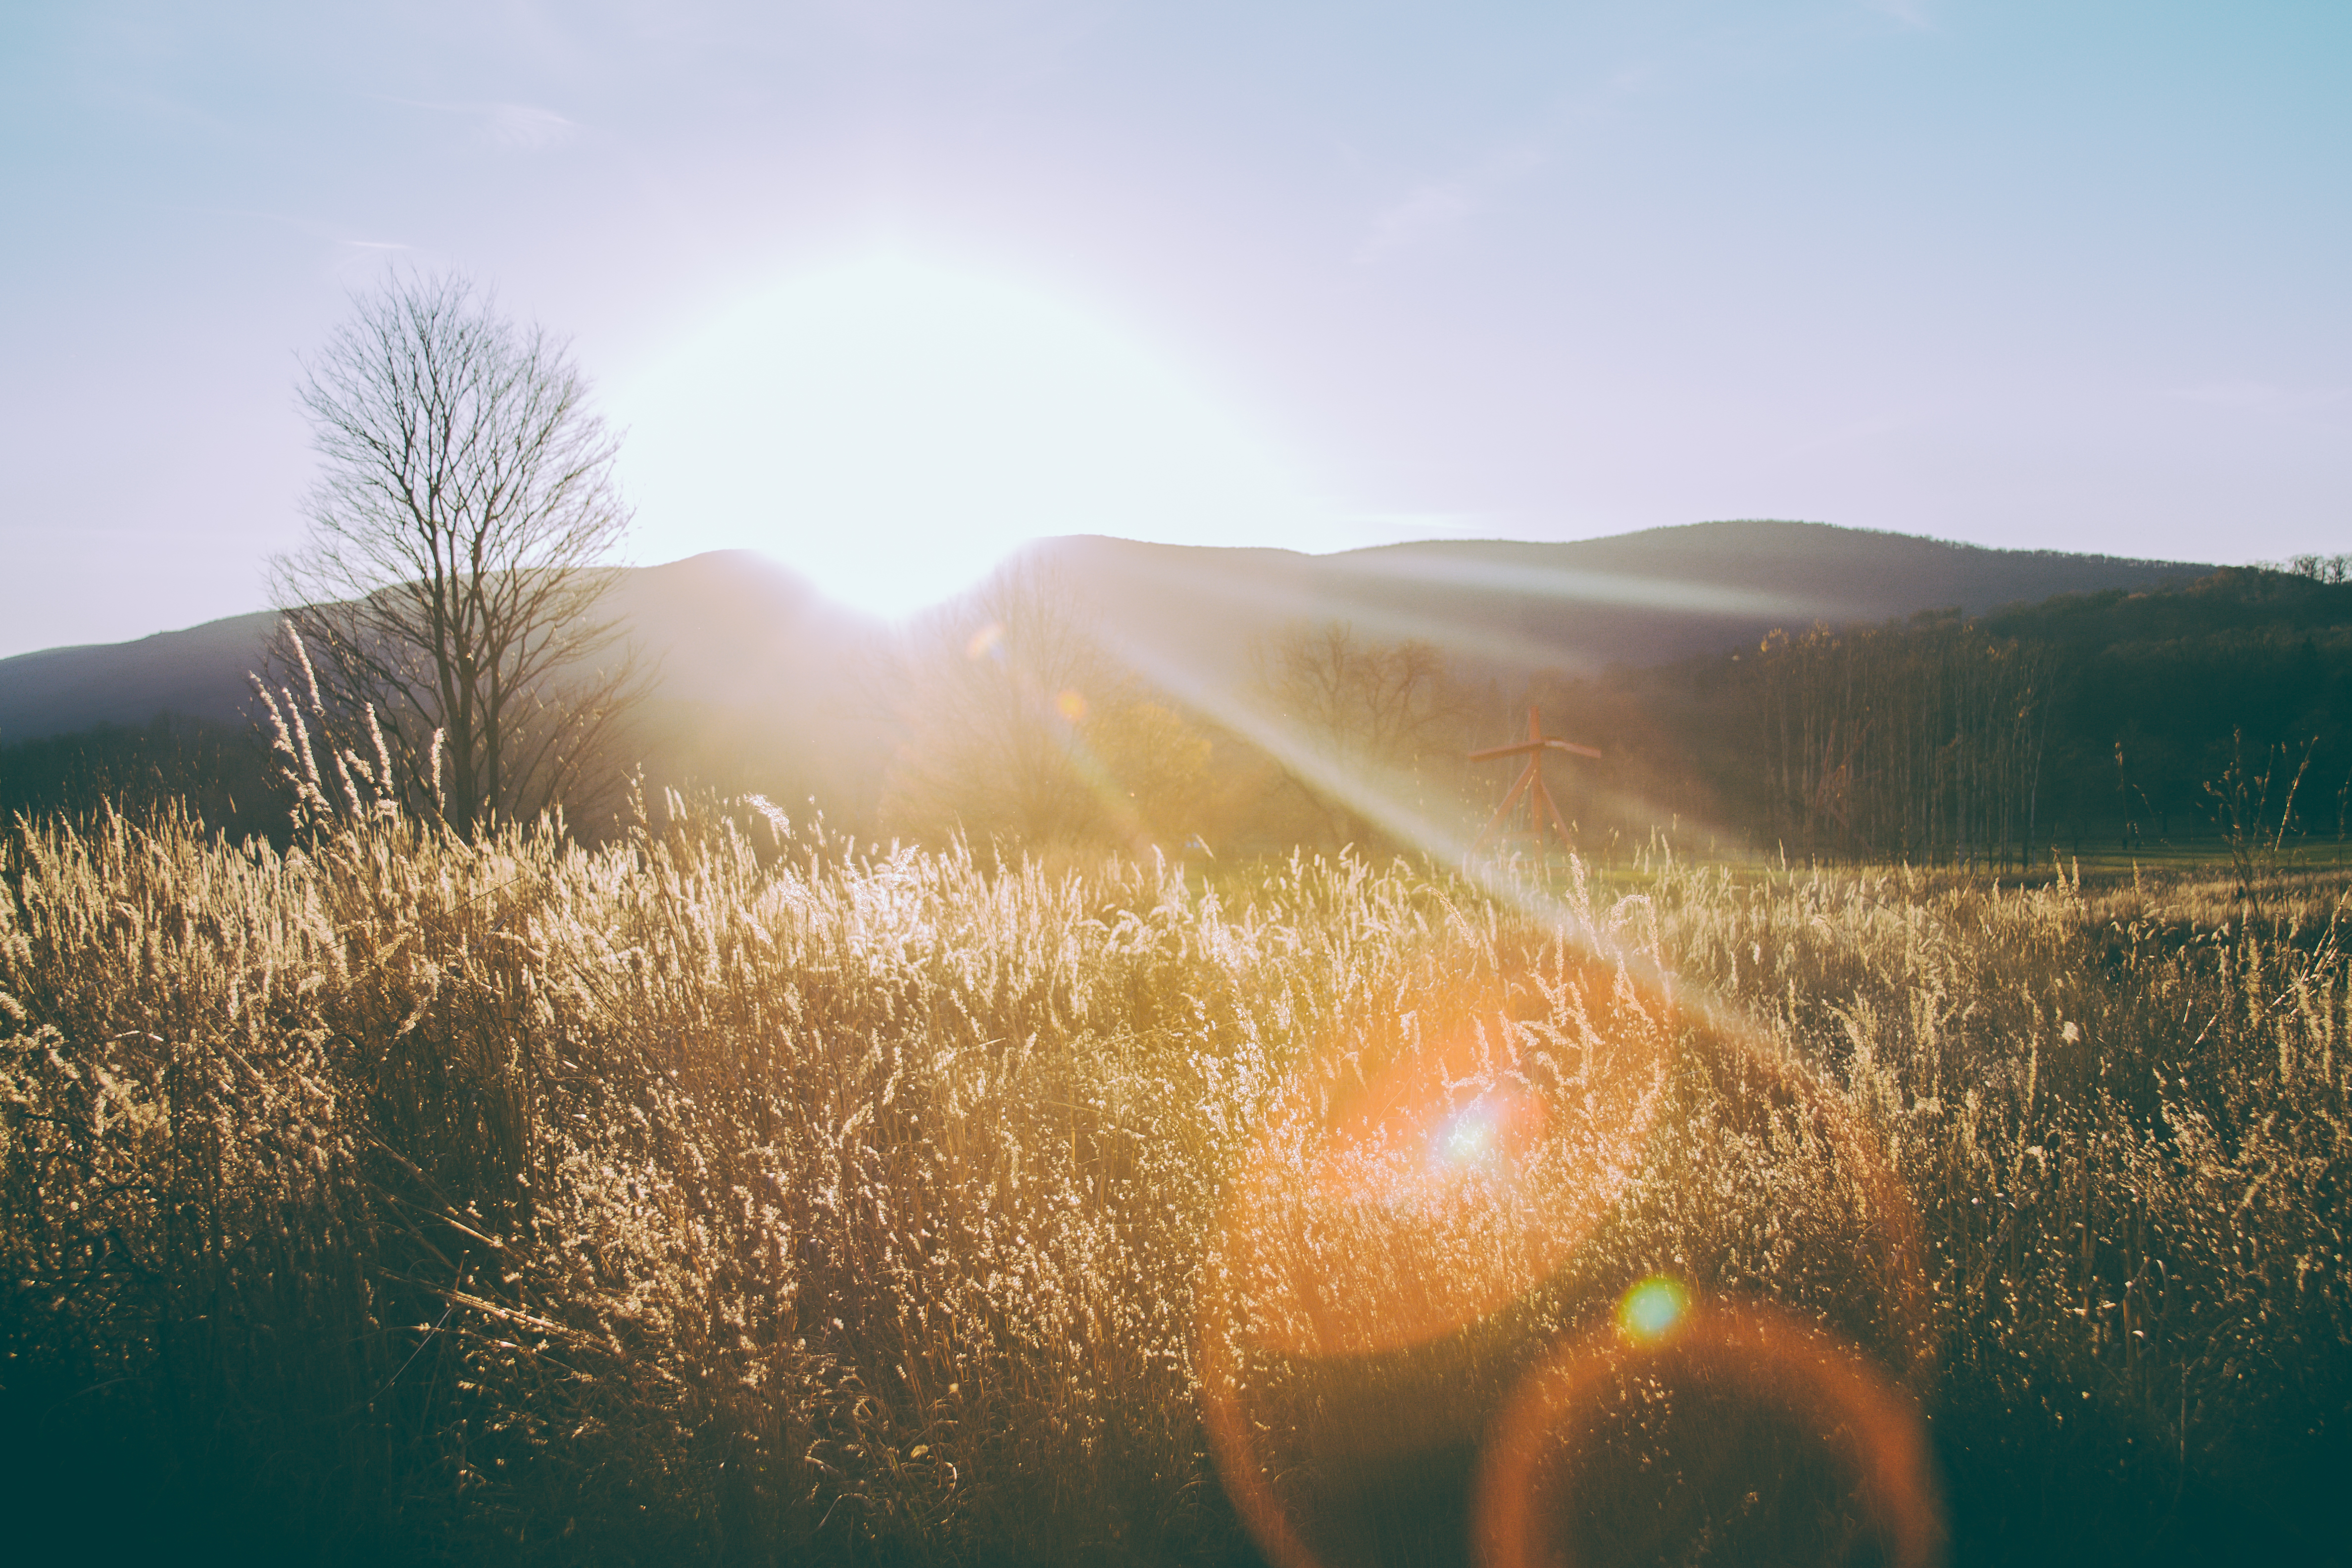
landscape, tree, nature, grass, horizon, mountain, light, cloud, sky, sun, fog, sunrise, sunset, mist, sunlight, morning, hill, wave, dawn, atmosphere, dusk, evening, reflection, weather, sun glare, atmospheric phenomenon, atmosphere of earth, computer wallpaper